PeaceMaker

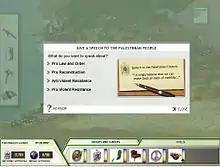
The player performs one actions at each turn, such as giving his people a political speech.

A key-point of the game is that the actions of the players do not always have the expected outcome. For example, an Israeli proposal for medical aid shortly after an air strike will be turned down, and will deteriorate even further the relation with the Palestinians.